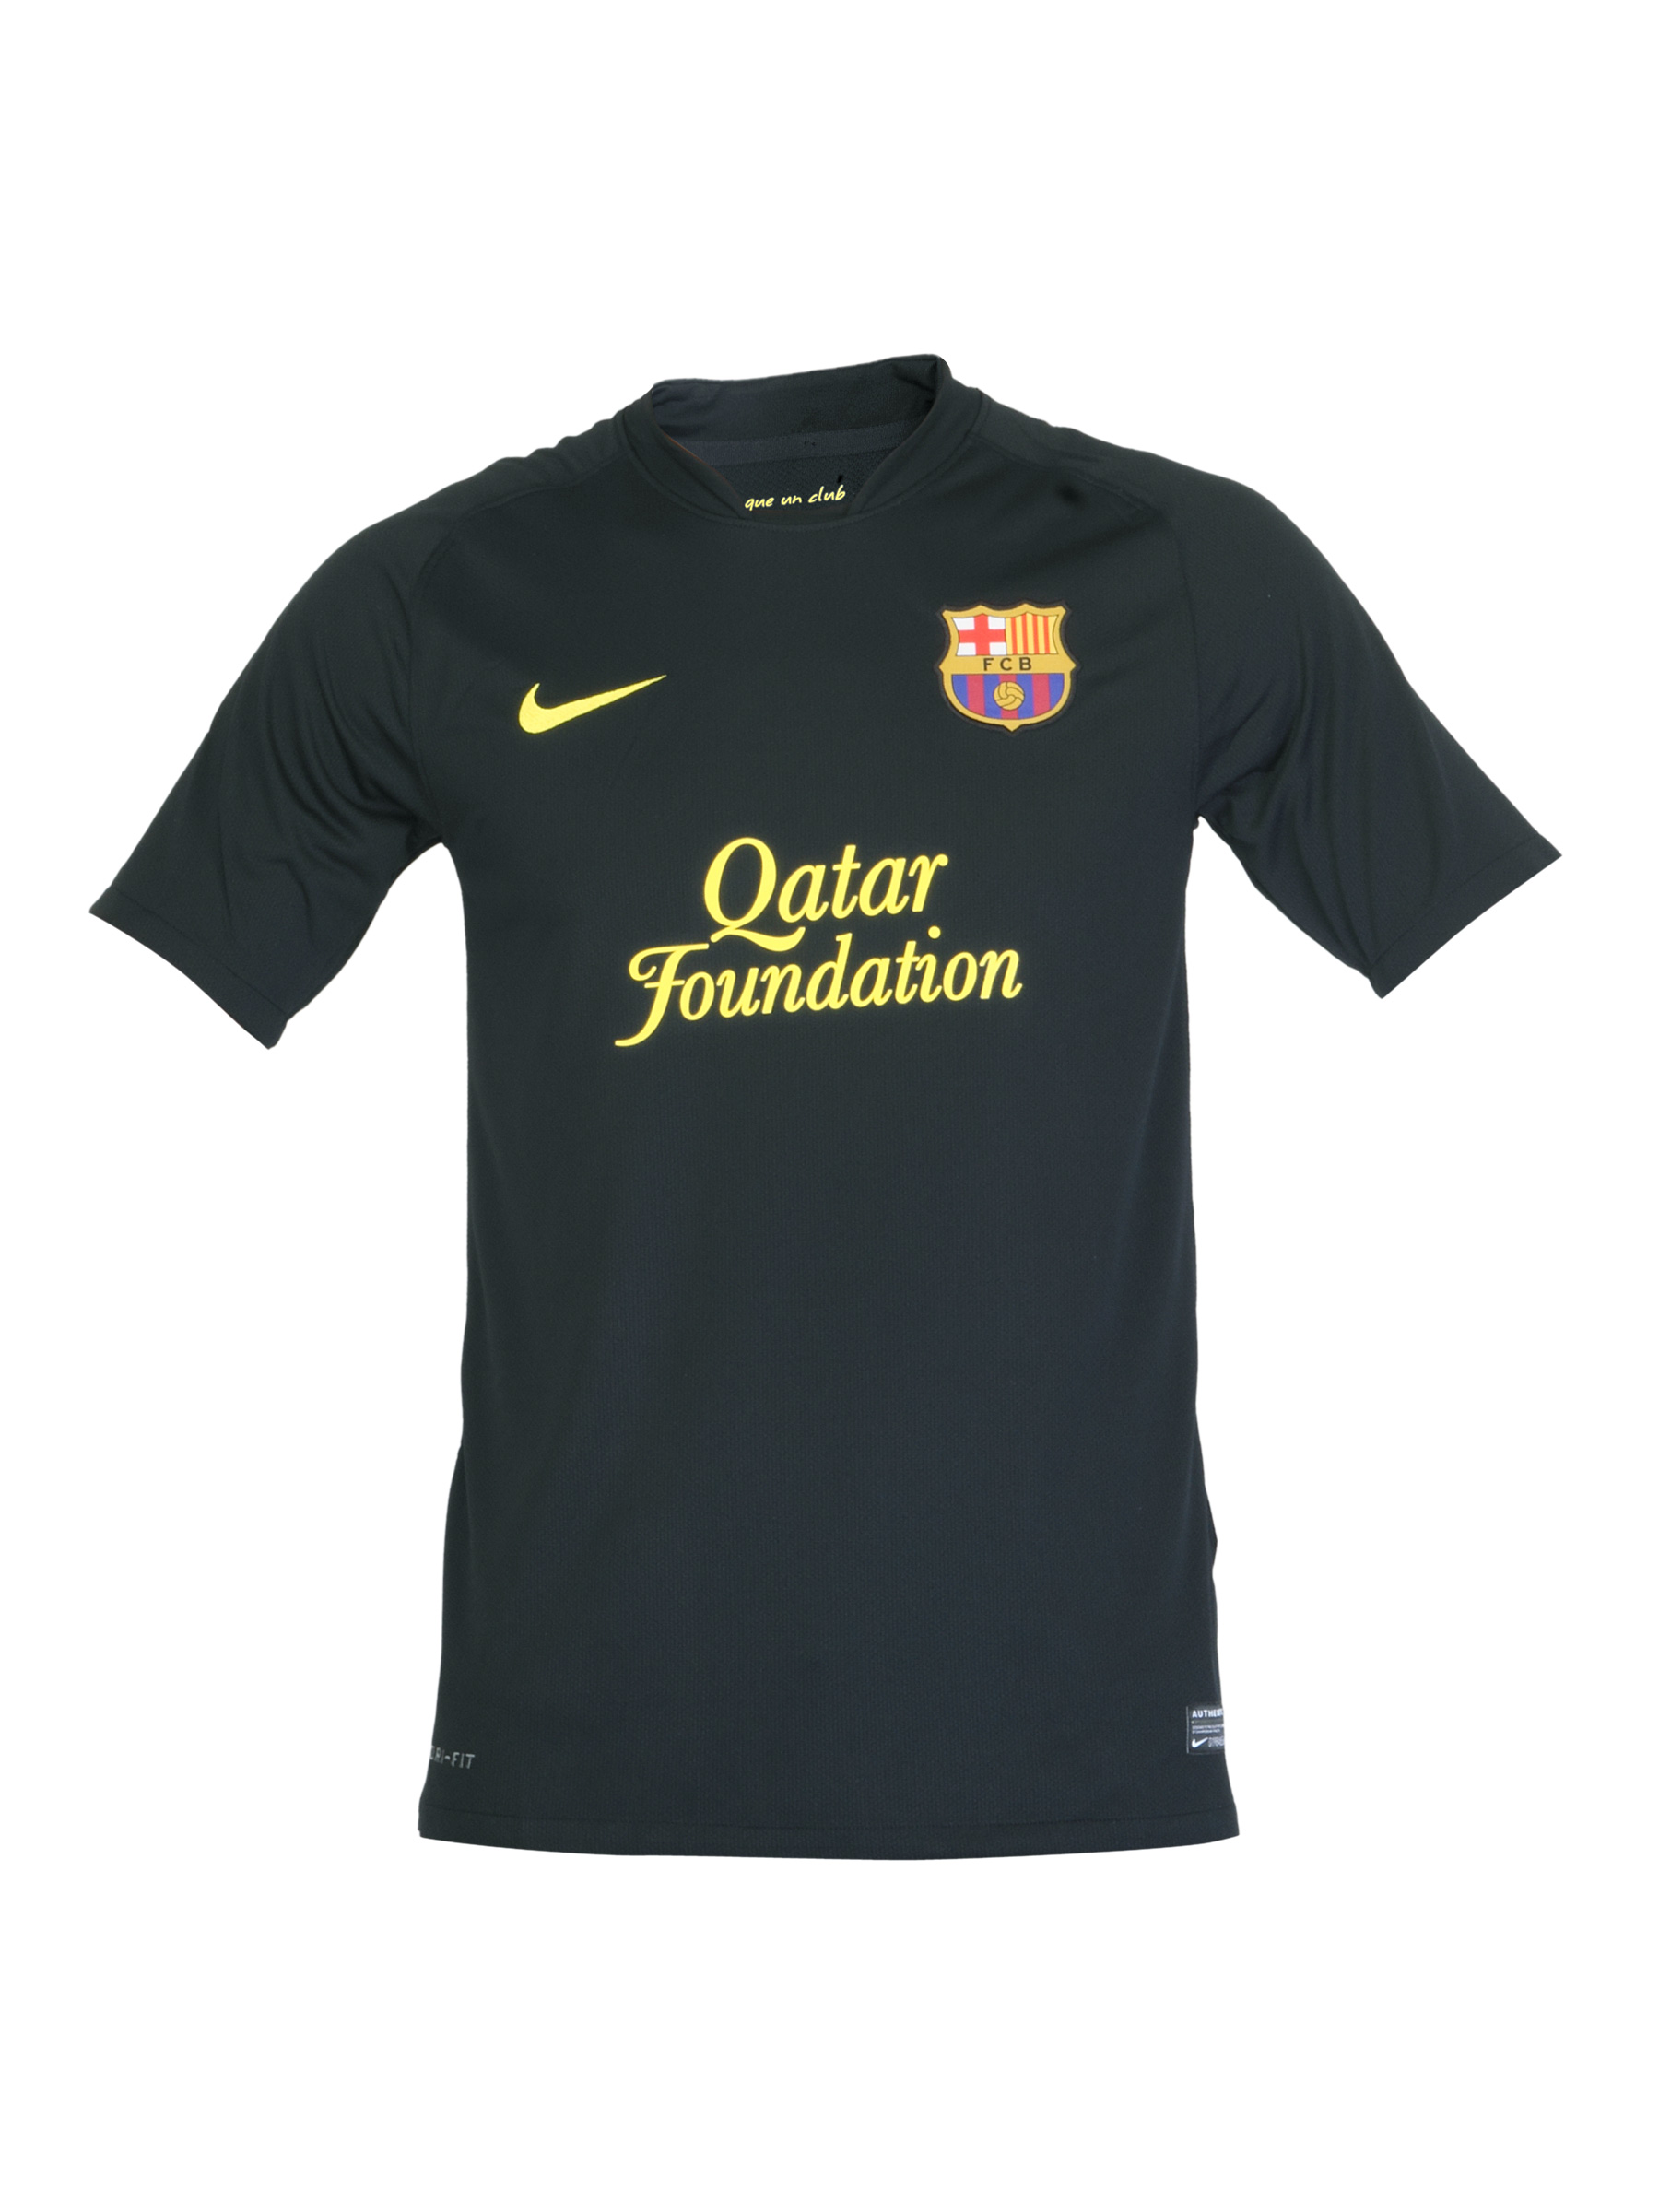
Nike Men Sports Black Jersey
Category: Apparel / Topwear / Tshirts
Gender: Men
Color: Black
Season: Summer 2012
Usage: Sports